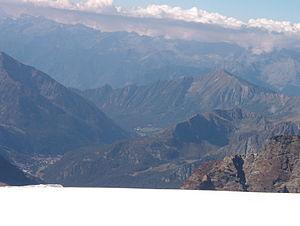
Le val d'Ayas est une vallée latérale de la Vallée d'Aoste, située au nord de Verrès.